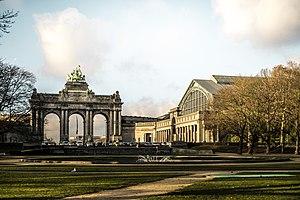
Parc du Cinquantenaire, avec l'arche du cinquantenaire en fond.
Cette page reprend une partie des bâtiments remarquables se trouvant sur le trajet de la ligne 39 du tramway de Bruxelles.